Silver Centenary

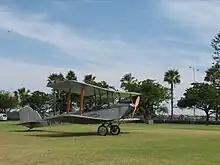
Silver Centenary at Langley Park for the Sports Aircraft Association of Australia fly-in

The Silver Centenary is a biplane which was built in Beverley, Western Australia between 1929 and 1930 by a local named Selby Ford. Plans for the plane, which was named in honour of Western Australia's 1929 centenary, were drawn to scale on the floor of the Beverley powerhouse which Ford owned. The aircraft made its inaugural flight on 1 July 1930 and was flown for the next 18 months, but after Ford proved unable to provide the authorities with blue prints and technical specifications, it was mothballed in 1933.